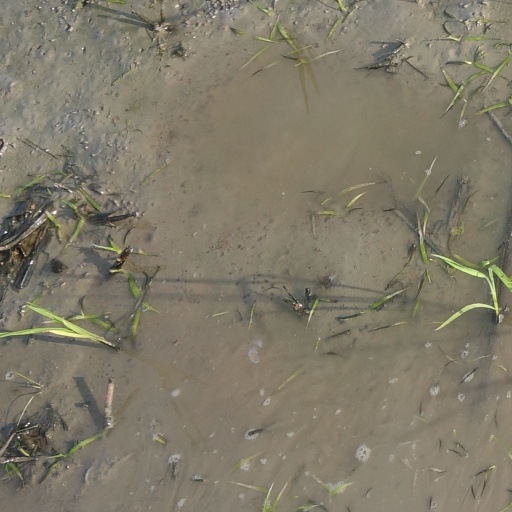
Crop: rice